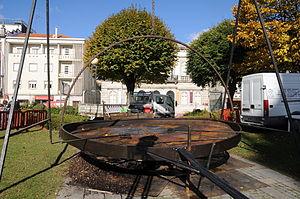
La châtaigne est le fruit du châtaignier. Le terme désigne aussi la graine contenue dans ce fruit et qui est comestible. Les châtaignes non cloisonnées sont appelées des marrons, à ne pas confondre avec le marron d'Inde, qui est la graine toxique du marronnier d’Inde ou marronnier commun. La châtaigne fut longtemps la base de l'alimentation humaine dans des régions entières. On appelait d'ailleurs le châtaignier « l'arbre à pain » mais aussi « l'arbre à saucisses » car les châtaignes servaient aussi à l'alimentation des porcs.